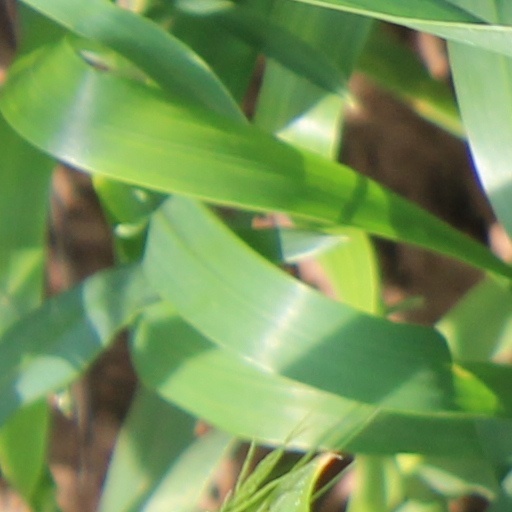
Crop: wheat